Seth L. Milliken

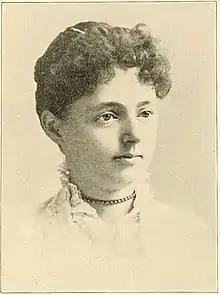
Maud Milliken

Maud Milliken was a native of Augusta, Maine. She descended on her father's side from Sir James Milliken, of Scotland, who was knighted by King James for his military achievements, and on her maternal grandfather's side from one of the Counts of Perigneux, of France, whose burial place, with its elaborate tomb and monument, are at Pere Lachaise. Maud Milliken, after receiving a rudimentary education at her Maine home, attended the Allen School, near Boston, and studied music, both in Boston and New York. She possesses a clear, sweet, soprano voice, and leads the church choir at home. Maud Milliken accompanied her father to Washington for a number of winters.